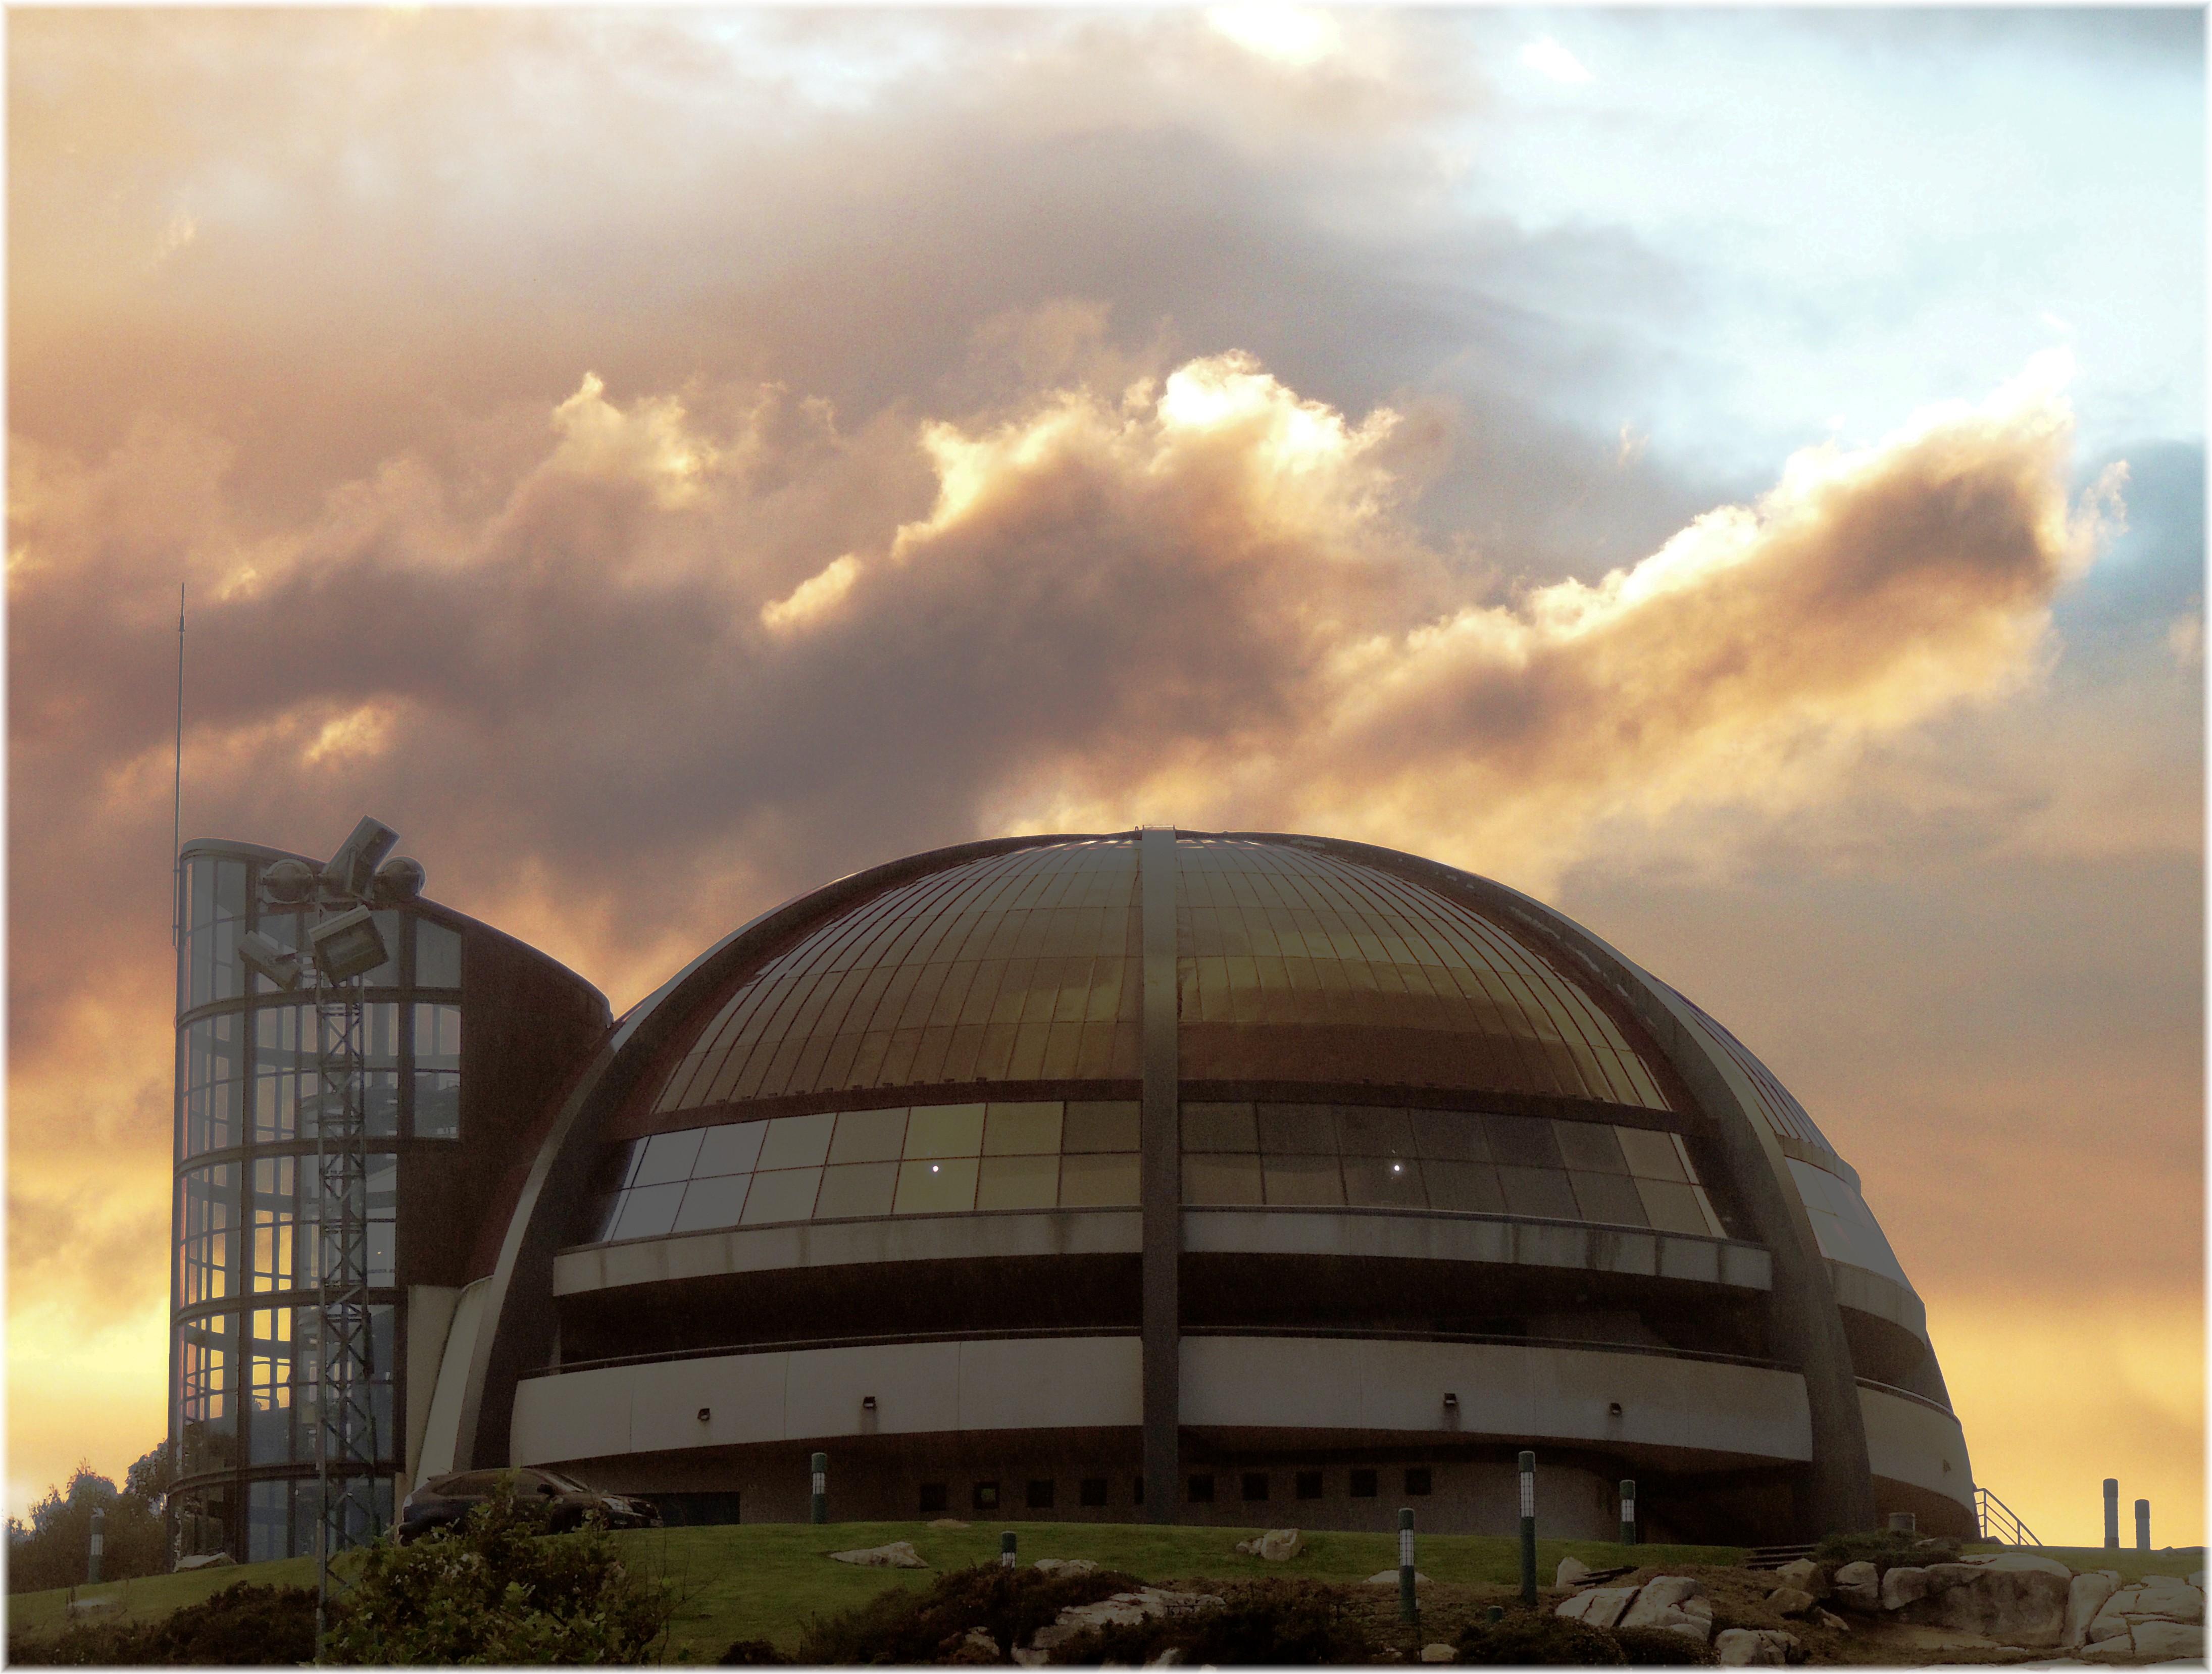
architecture, structure, sky, sunlight, arch, reflection, landmark, stadium, arena, dome, shape, atmosphere of earth, sport venue